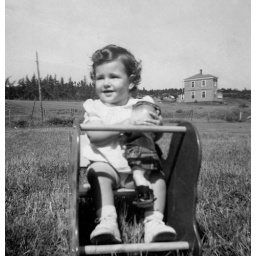
Looking up the road in Sampsonville, the house in the background is still there although it has changed slightly